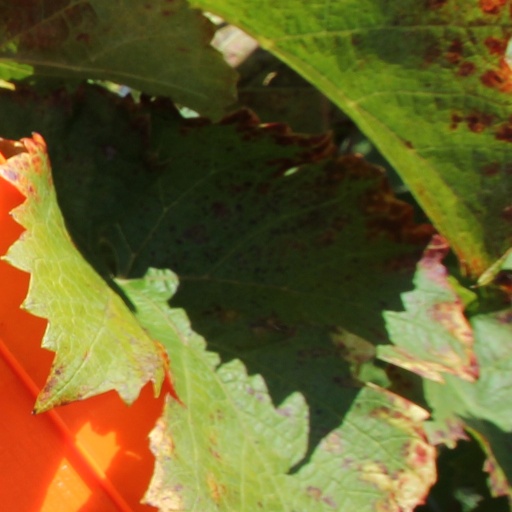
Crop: grape